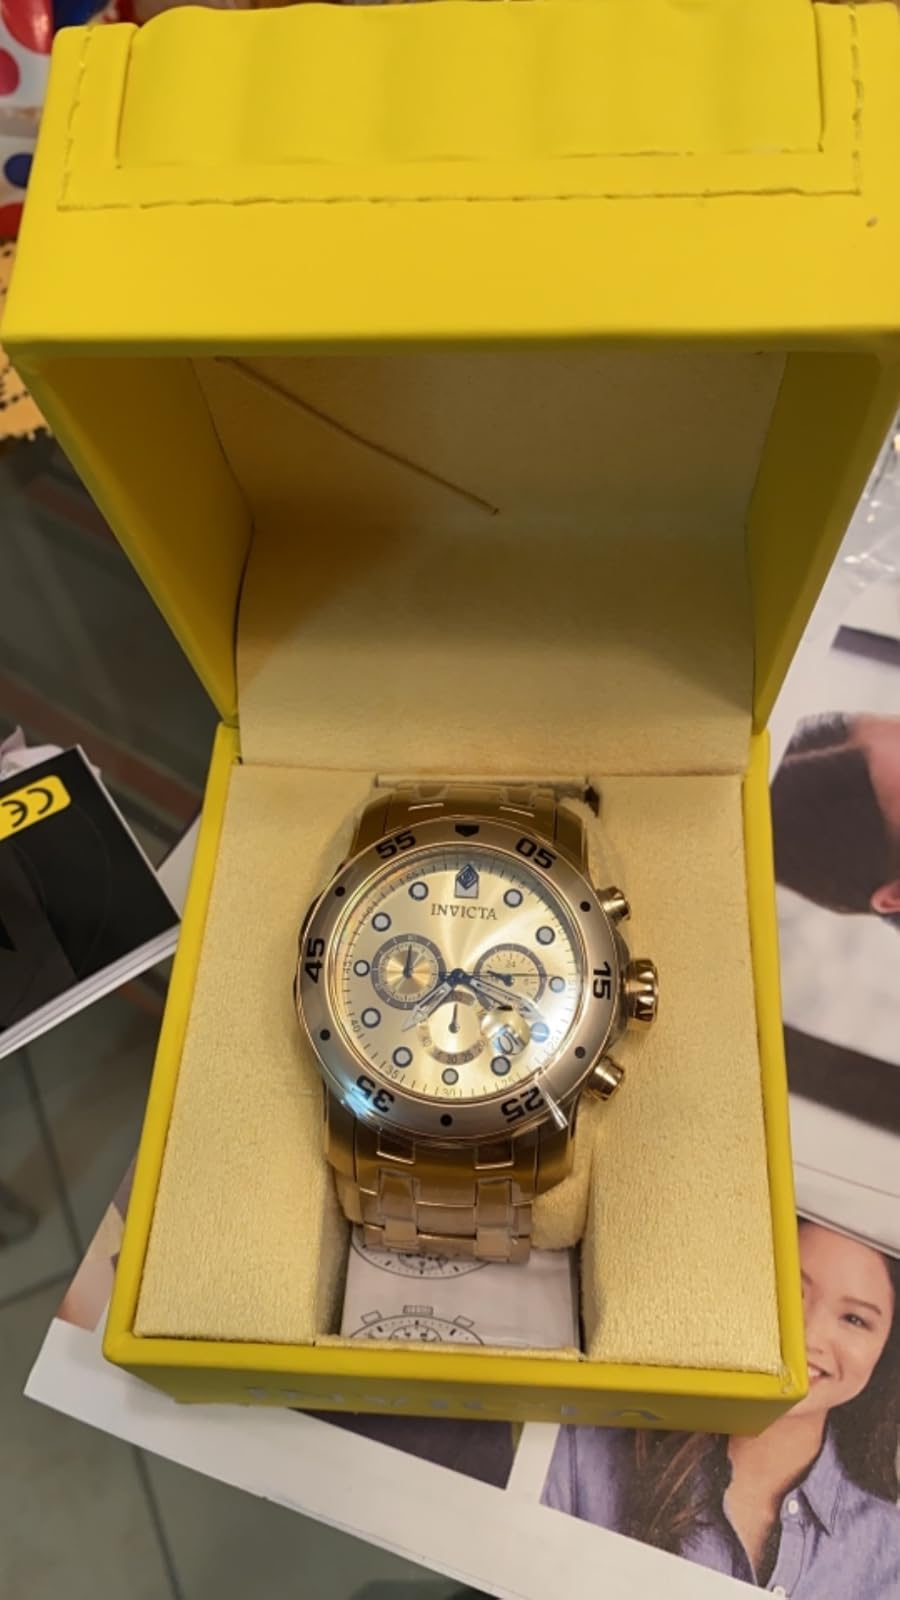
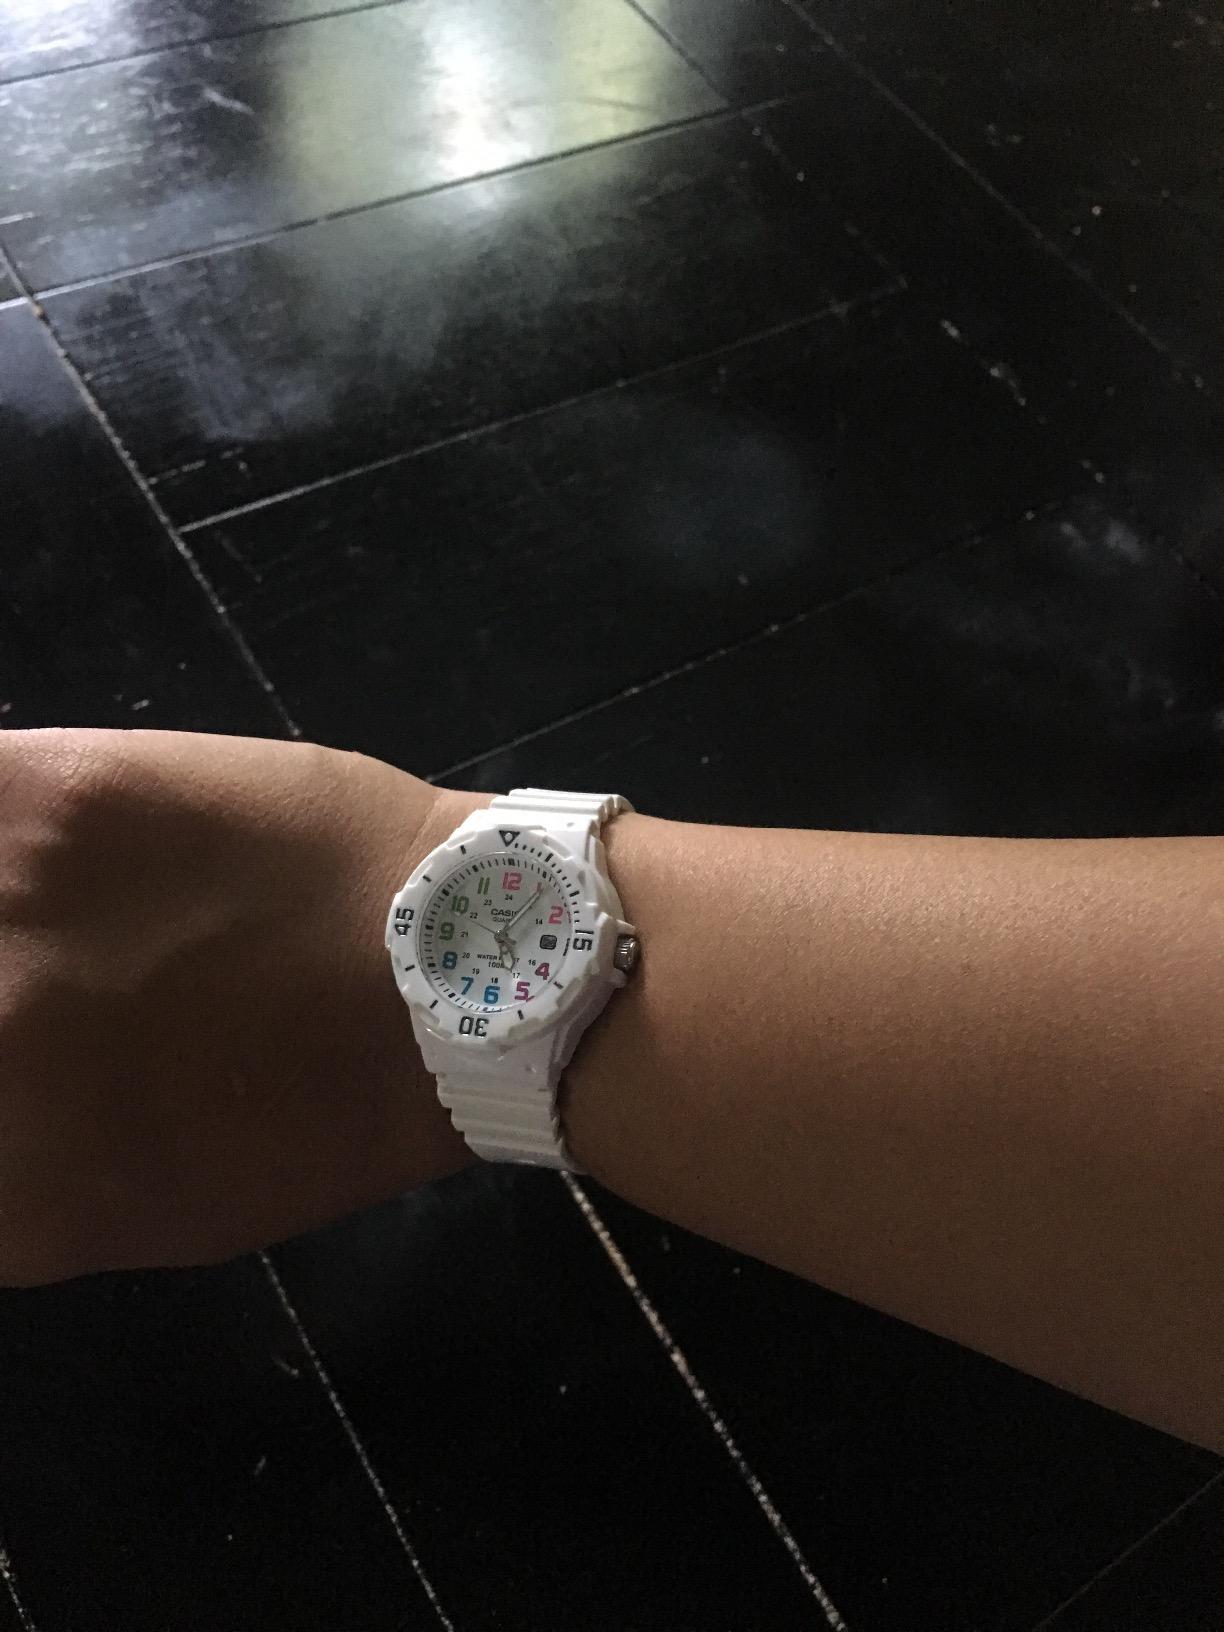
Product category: accessories_watch
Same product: no